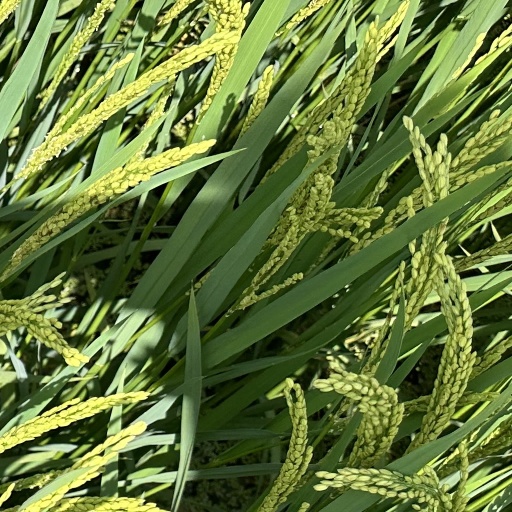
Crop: rice